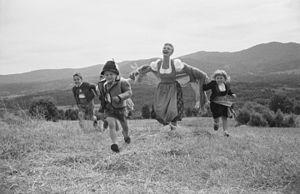
Mary Virginia Martin, née le 1ᵉʳ décembre 1913 à Weatherford, morte le 3 novembre 1990 à Rancho Mirage, est une actrice et chanteuse américaine.
La Mélodie du bonheur est une comédie musicale composée par Richard Rodgers sur des paroles de Oscar Hammerstein II. Elle est inspirée de la biographie familiale de Maria Augusta Trapp, La Famille des chanteurs Trapp.